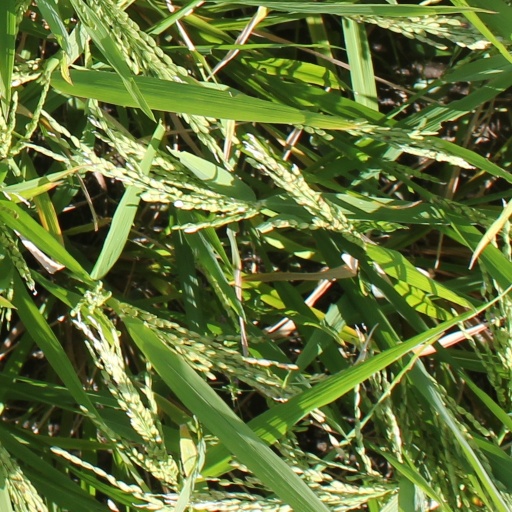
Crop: rice